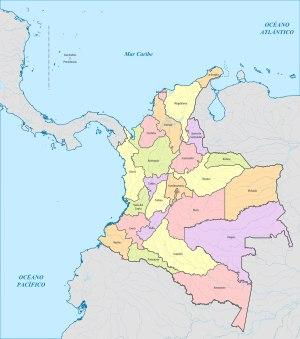
Les frontières de Colombie sont les frontières internationales que partage la Colombie avec les États qui voisinent le territoire sur lequel elle exerce sa souveraineté en Amérique du Sud et dans les Caraïbes.
La Colombie est divisée en 32 départements et un district capital.